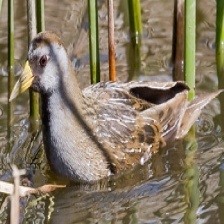
Species: SORA
Scientific name: PORZANA CAROLINA
ImageNet parent category: european_gallinule